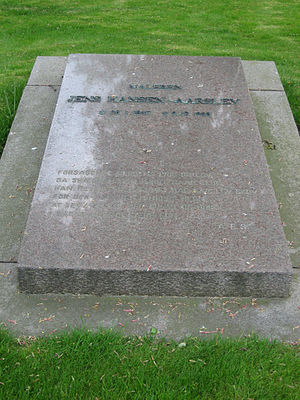
Jens Hansen-Aarslev
Nærbillede af gravstenen
Jens Hansen-Aarslev, var en dansk kunstmaler, der levede det meste af sit liv i Brabrand-Årslev.